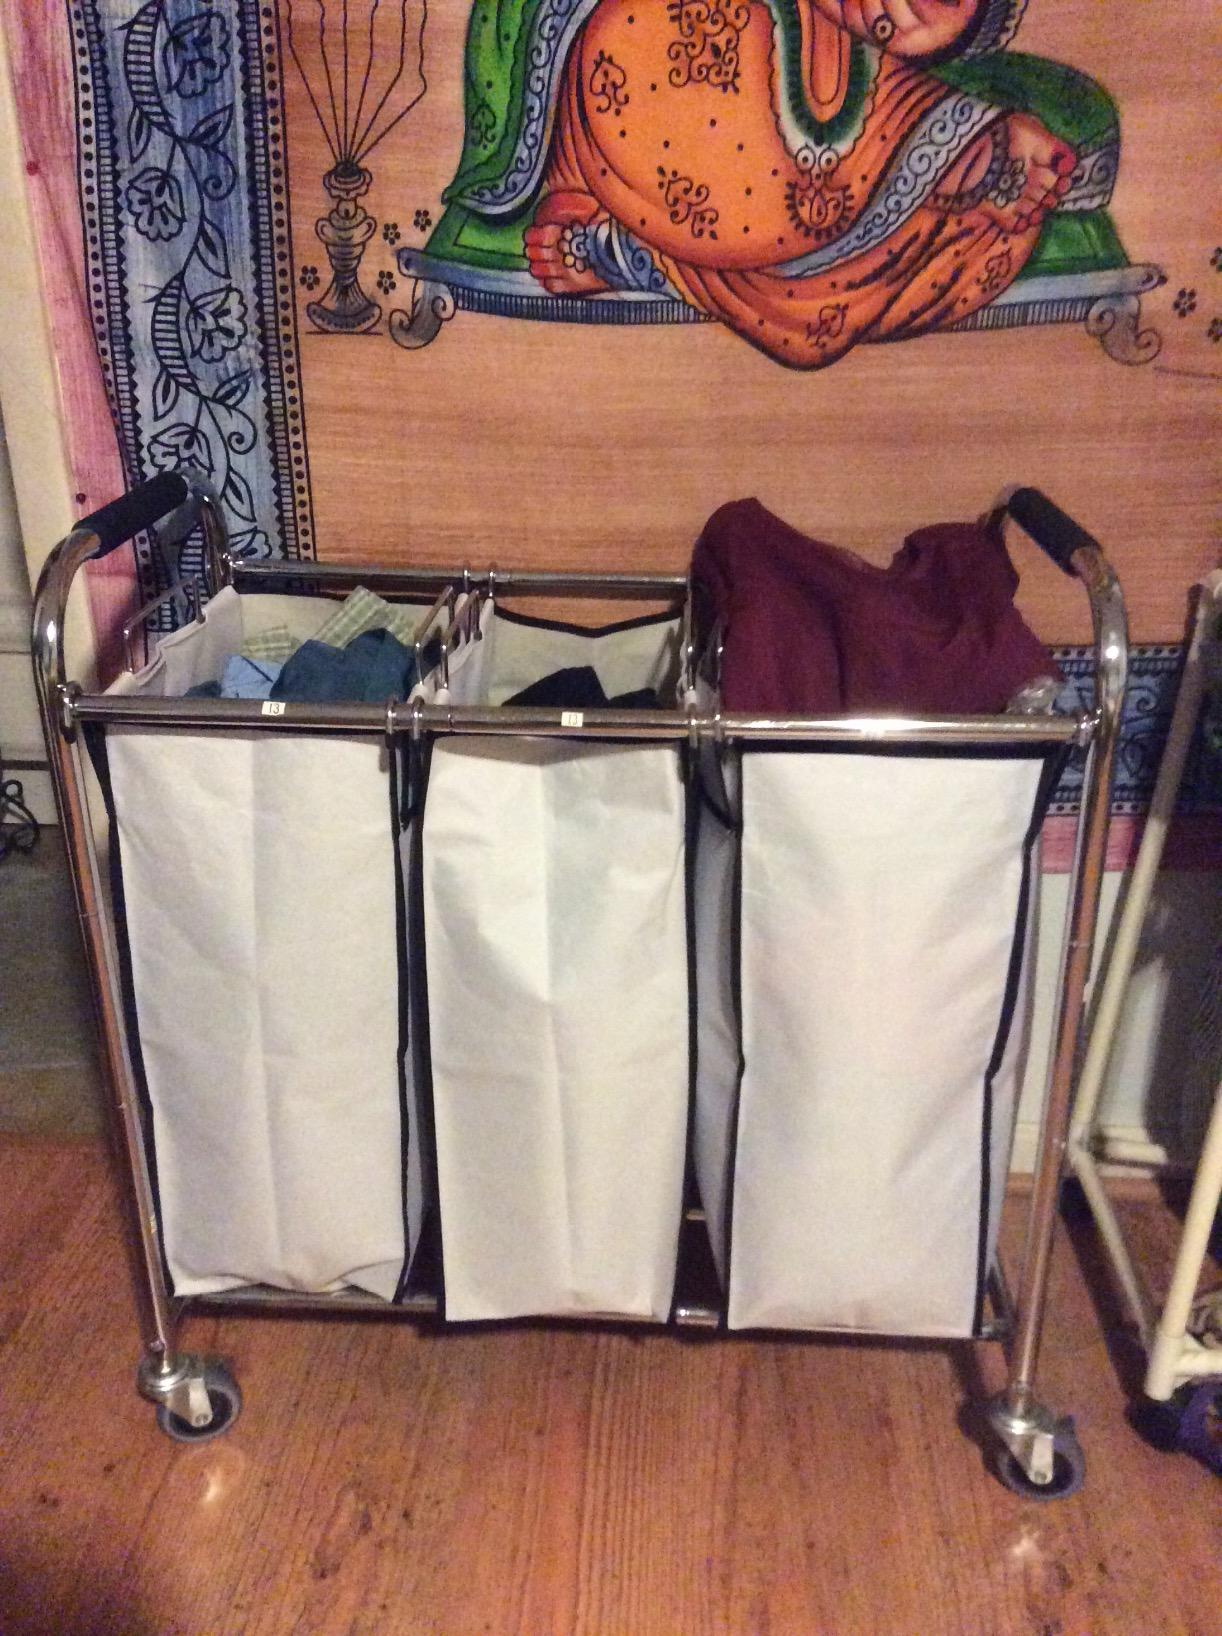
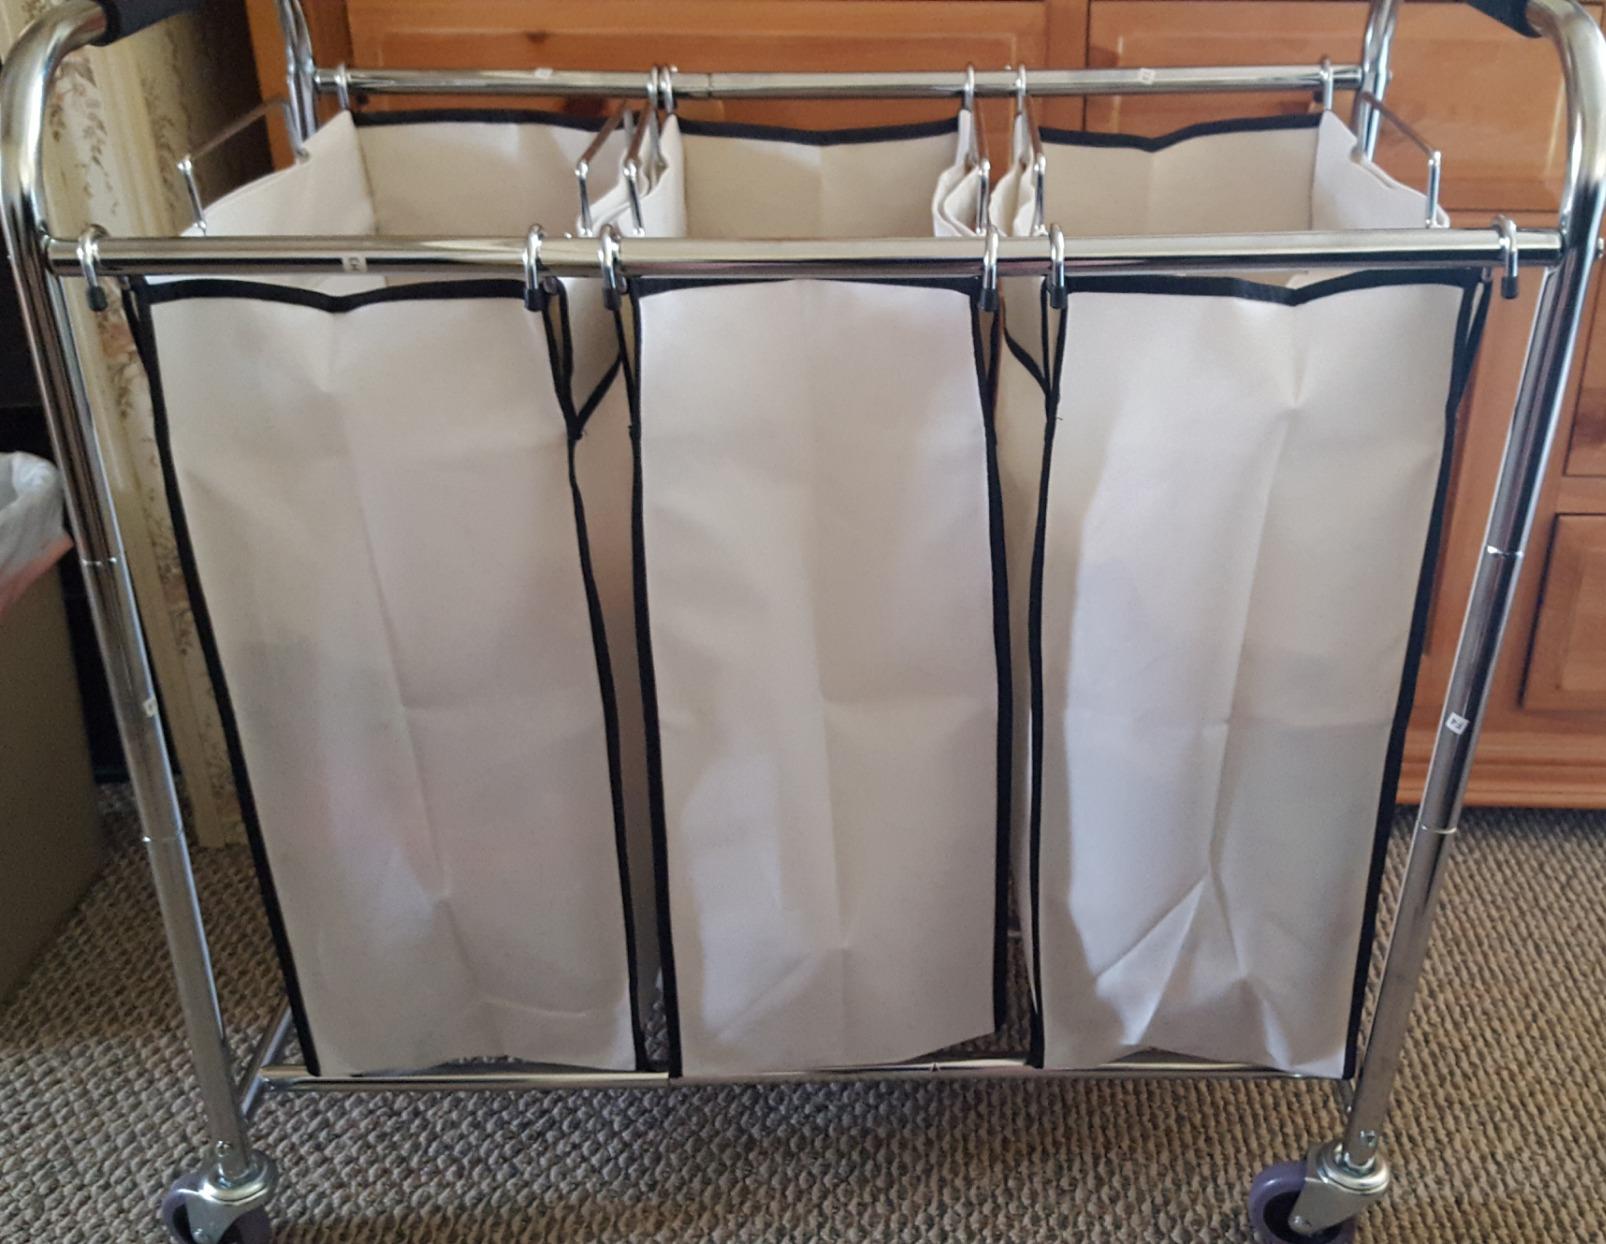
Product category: items_hamper
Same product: yes